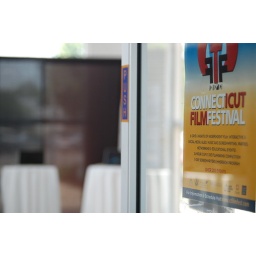
A CT Film Festival sign hangs on the door to the Interactive room in the Danbury Arena